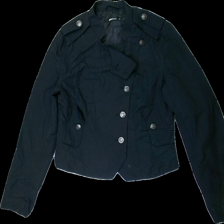
View: front
Type: Jacket
Category: Ladies
Brand: Gina Tricot
Colors: Black
Material: 57% nylone 43% viscose
Cut: Regular
Size: 40
Season: Spring
Stains: Minor
Damage: fläck
Damage location: bottom right
Damage 2 location: bottom center
Price range: 50-100
Recommended usage: Reuse
Description: svart tunn jacka med några fläckar som går bort